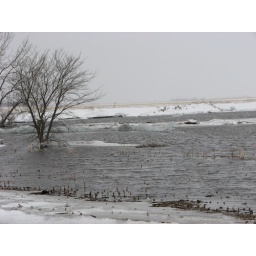
red river overflows it's banks near the bolme bridge